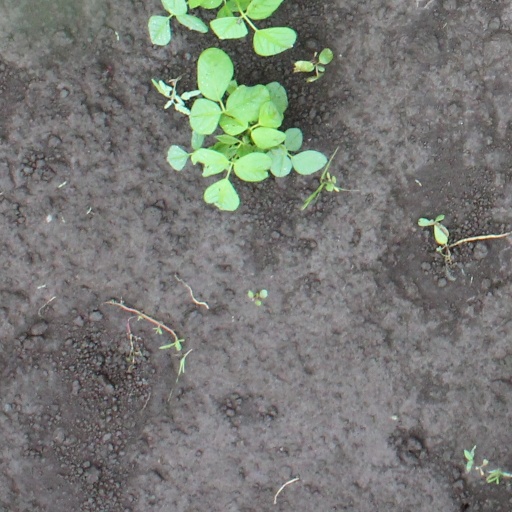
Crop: soybean